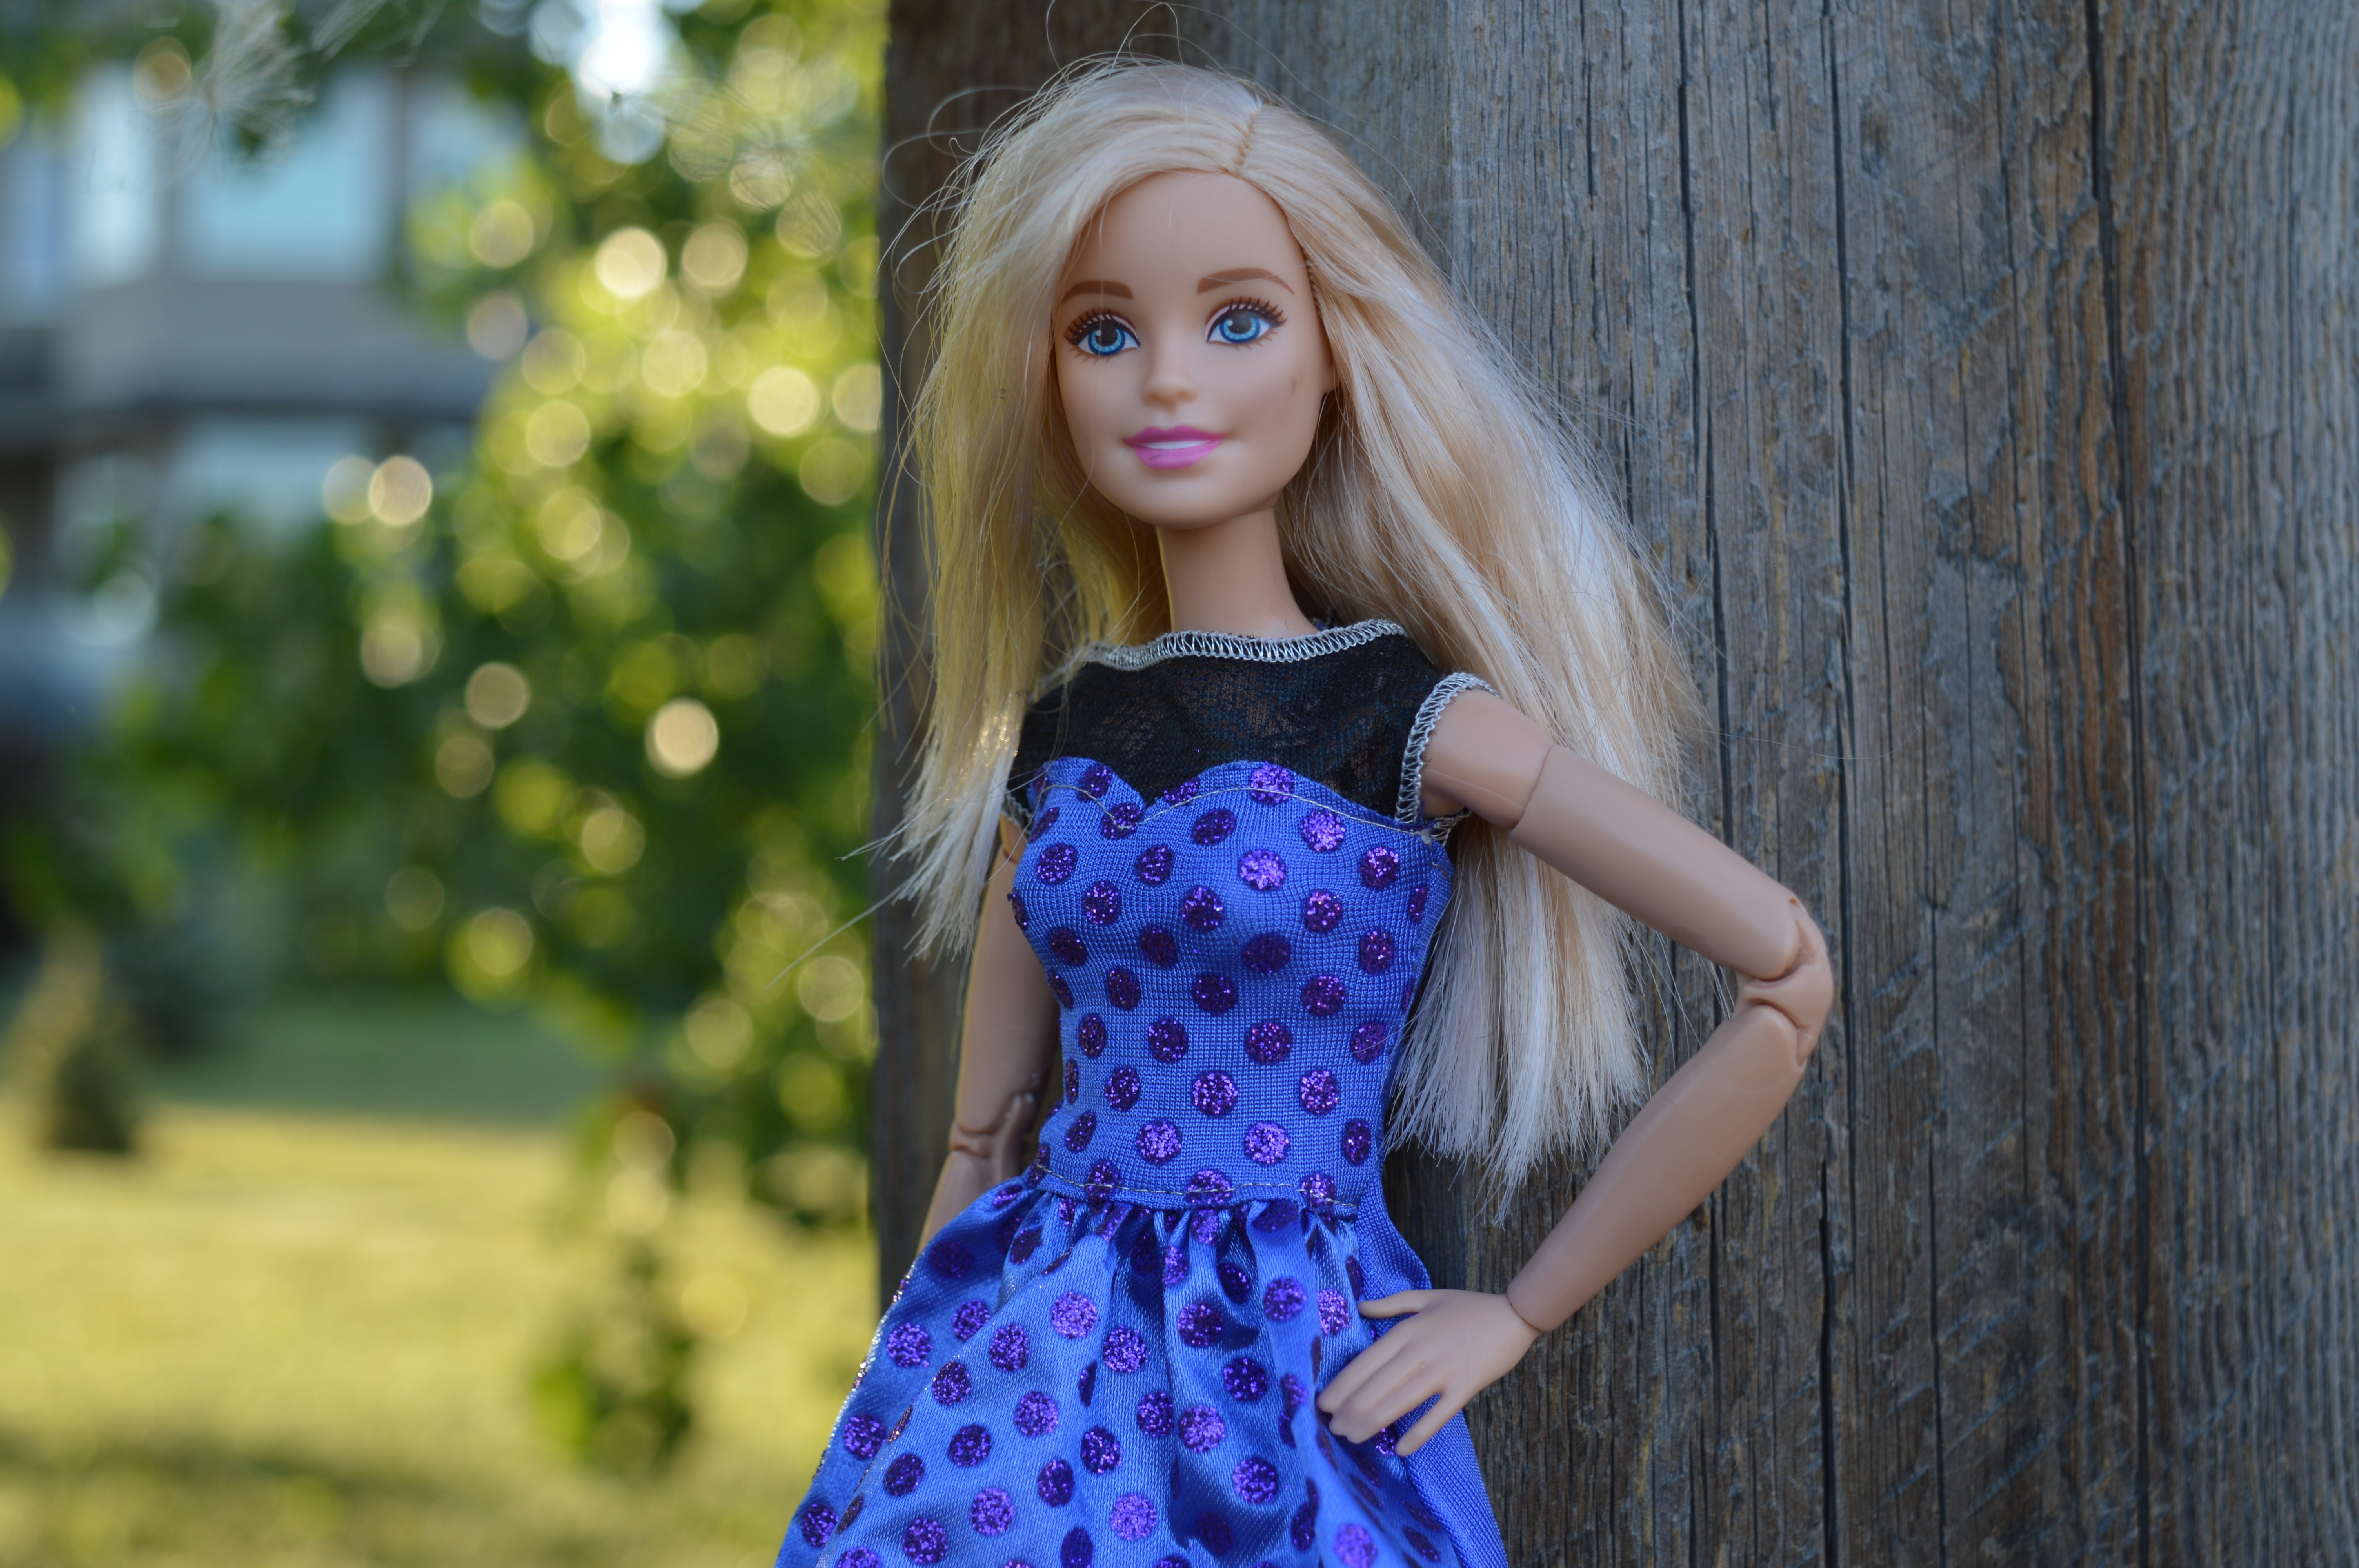
person, girl, woman, cute, female, portrait, model, fashion, blue, toy, blonde, posing, doll, dress, pretty, attractive, gown, glamour, barbie